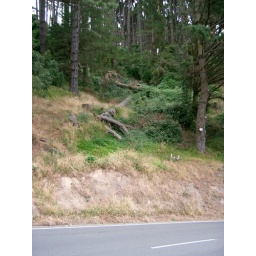
If a tree falls in the forest